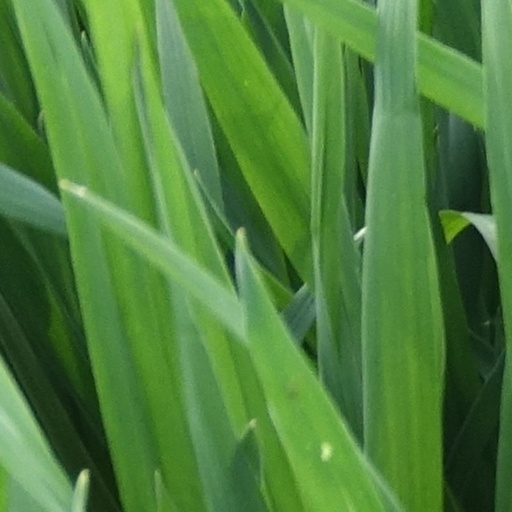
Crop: wheat